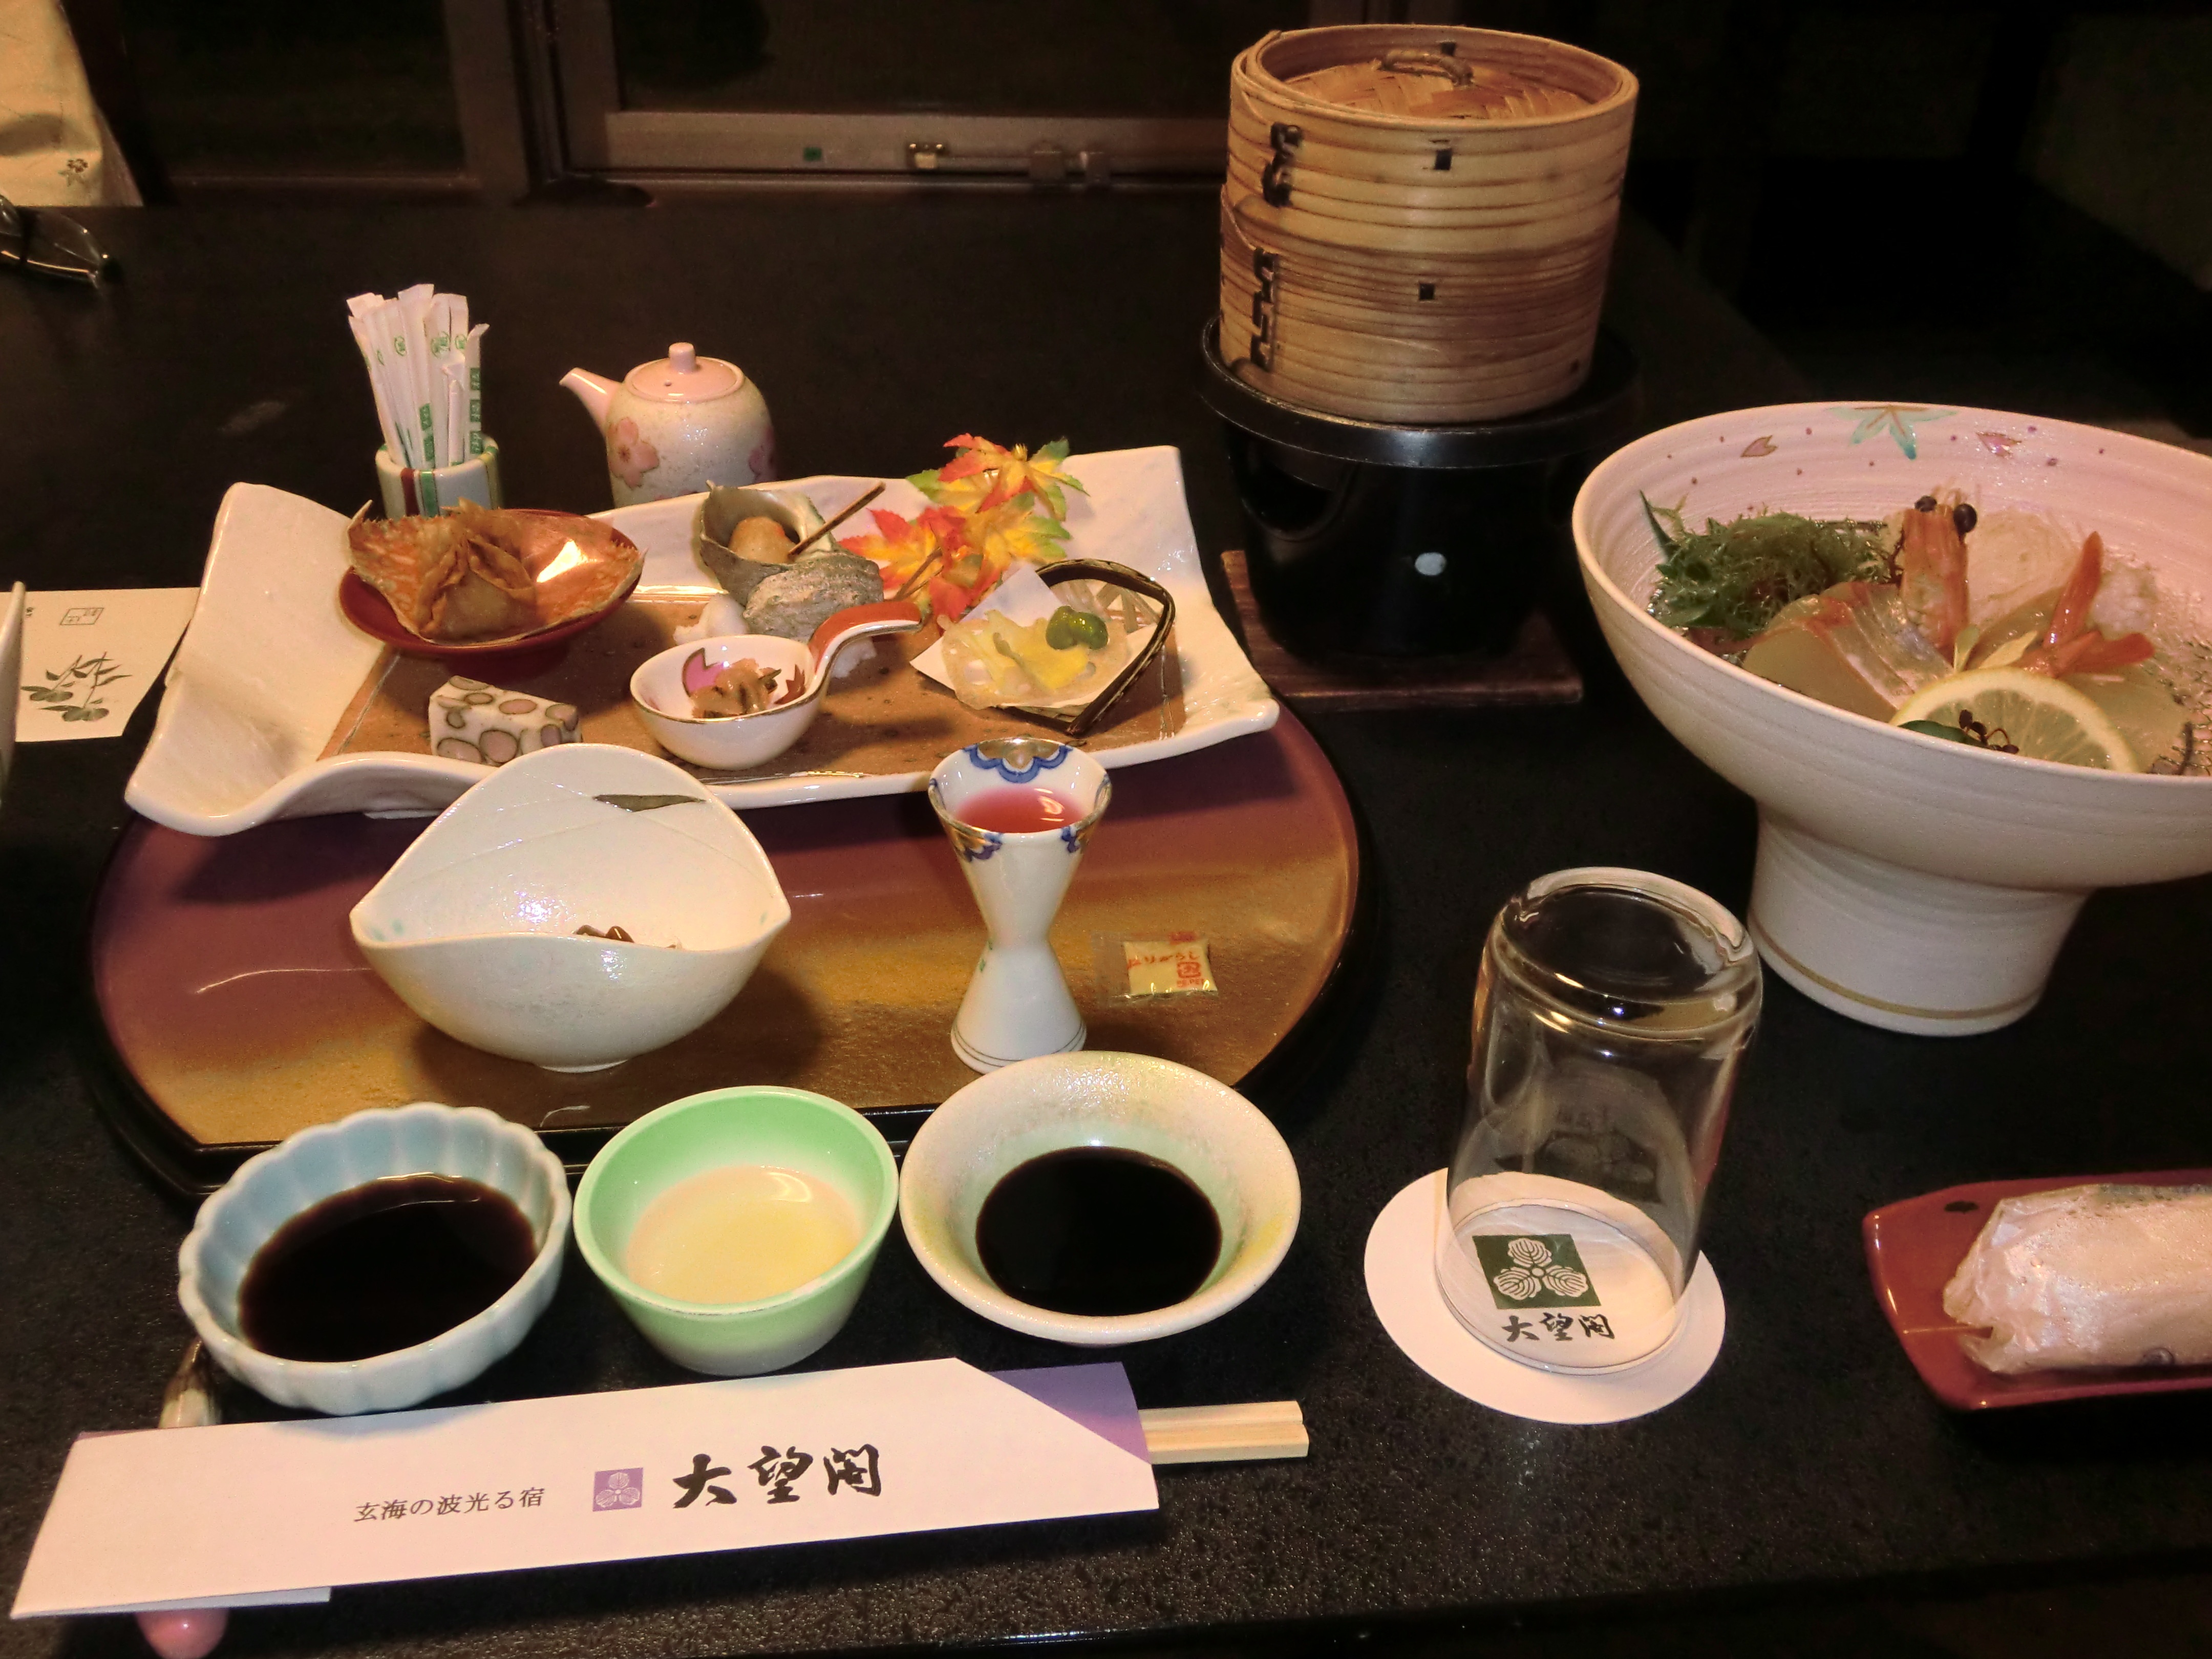
dish, meal, food, journey, japan, lunch, cuisine, asian food, japanese, dinner, diet, flour, japanese food, sense, chinese food